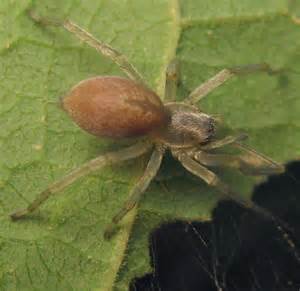
Label: spider